Michaela Conlin

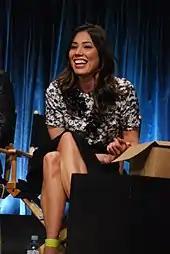
Conlin in 2012

Following her graduation from New York University, Conlin was selected to be part of the cable documentary series "The It Factor", which focused on the lives of young actors in New York City. Soon after, she relocated to Los Angeles, where she landed her first starring role in the ABC drama series "MDs", playing an idealistic young intern taken under the wing of the hospital's two renegade doctors, played by William Fichtner and John Hannah. She followed that with a leading role in the ABC drama series "The D.A.", playing an outspoken political consultant.